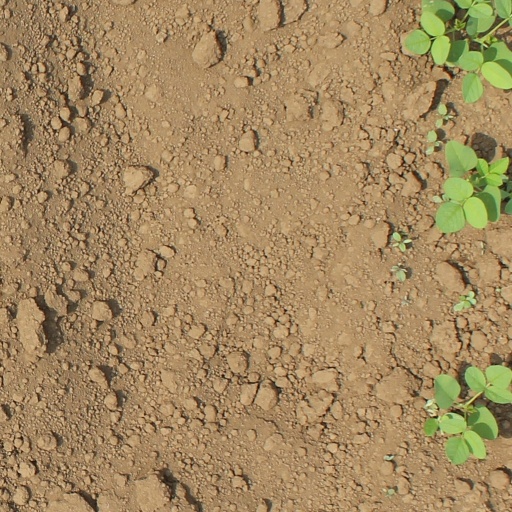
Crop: soybean